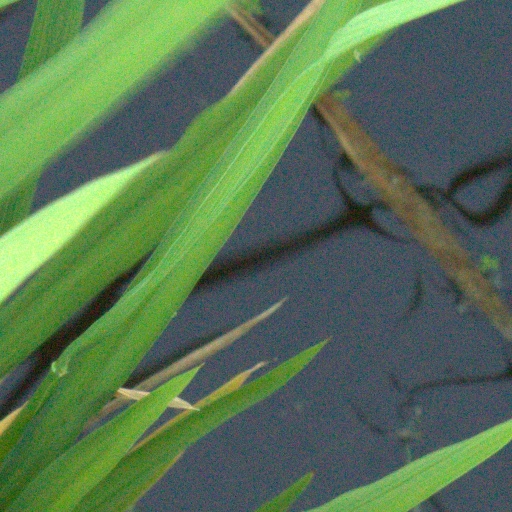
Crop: rice